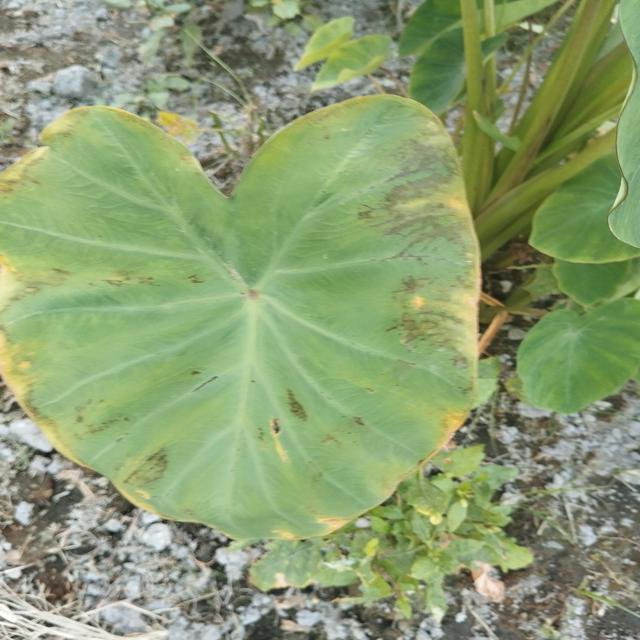
Label: Mid_Blight